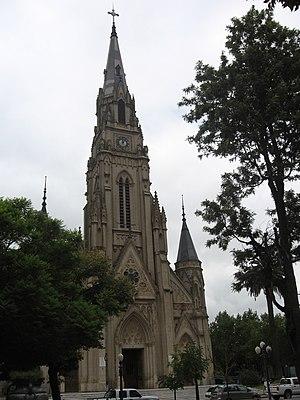
Cet article recense les cathédrales d'Argentine.
La cathédrale Notre-Dame de Mercedes, ou simplement cathédrale de Mercedes, est le siège de l’archevêché de Mercedes-Luján en Argentine. Elle est construite dans la ville de Mercedes, province de Buenos Aires.